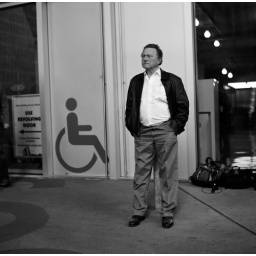
The library was closed, and people were just hanging out in front of the building figuring out what to do.